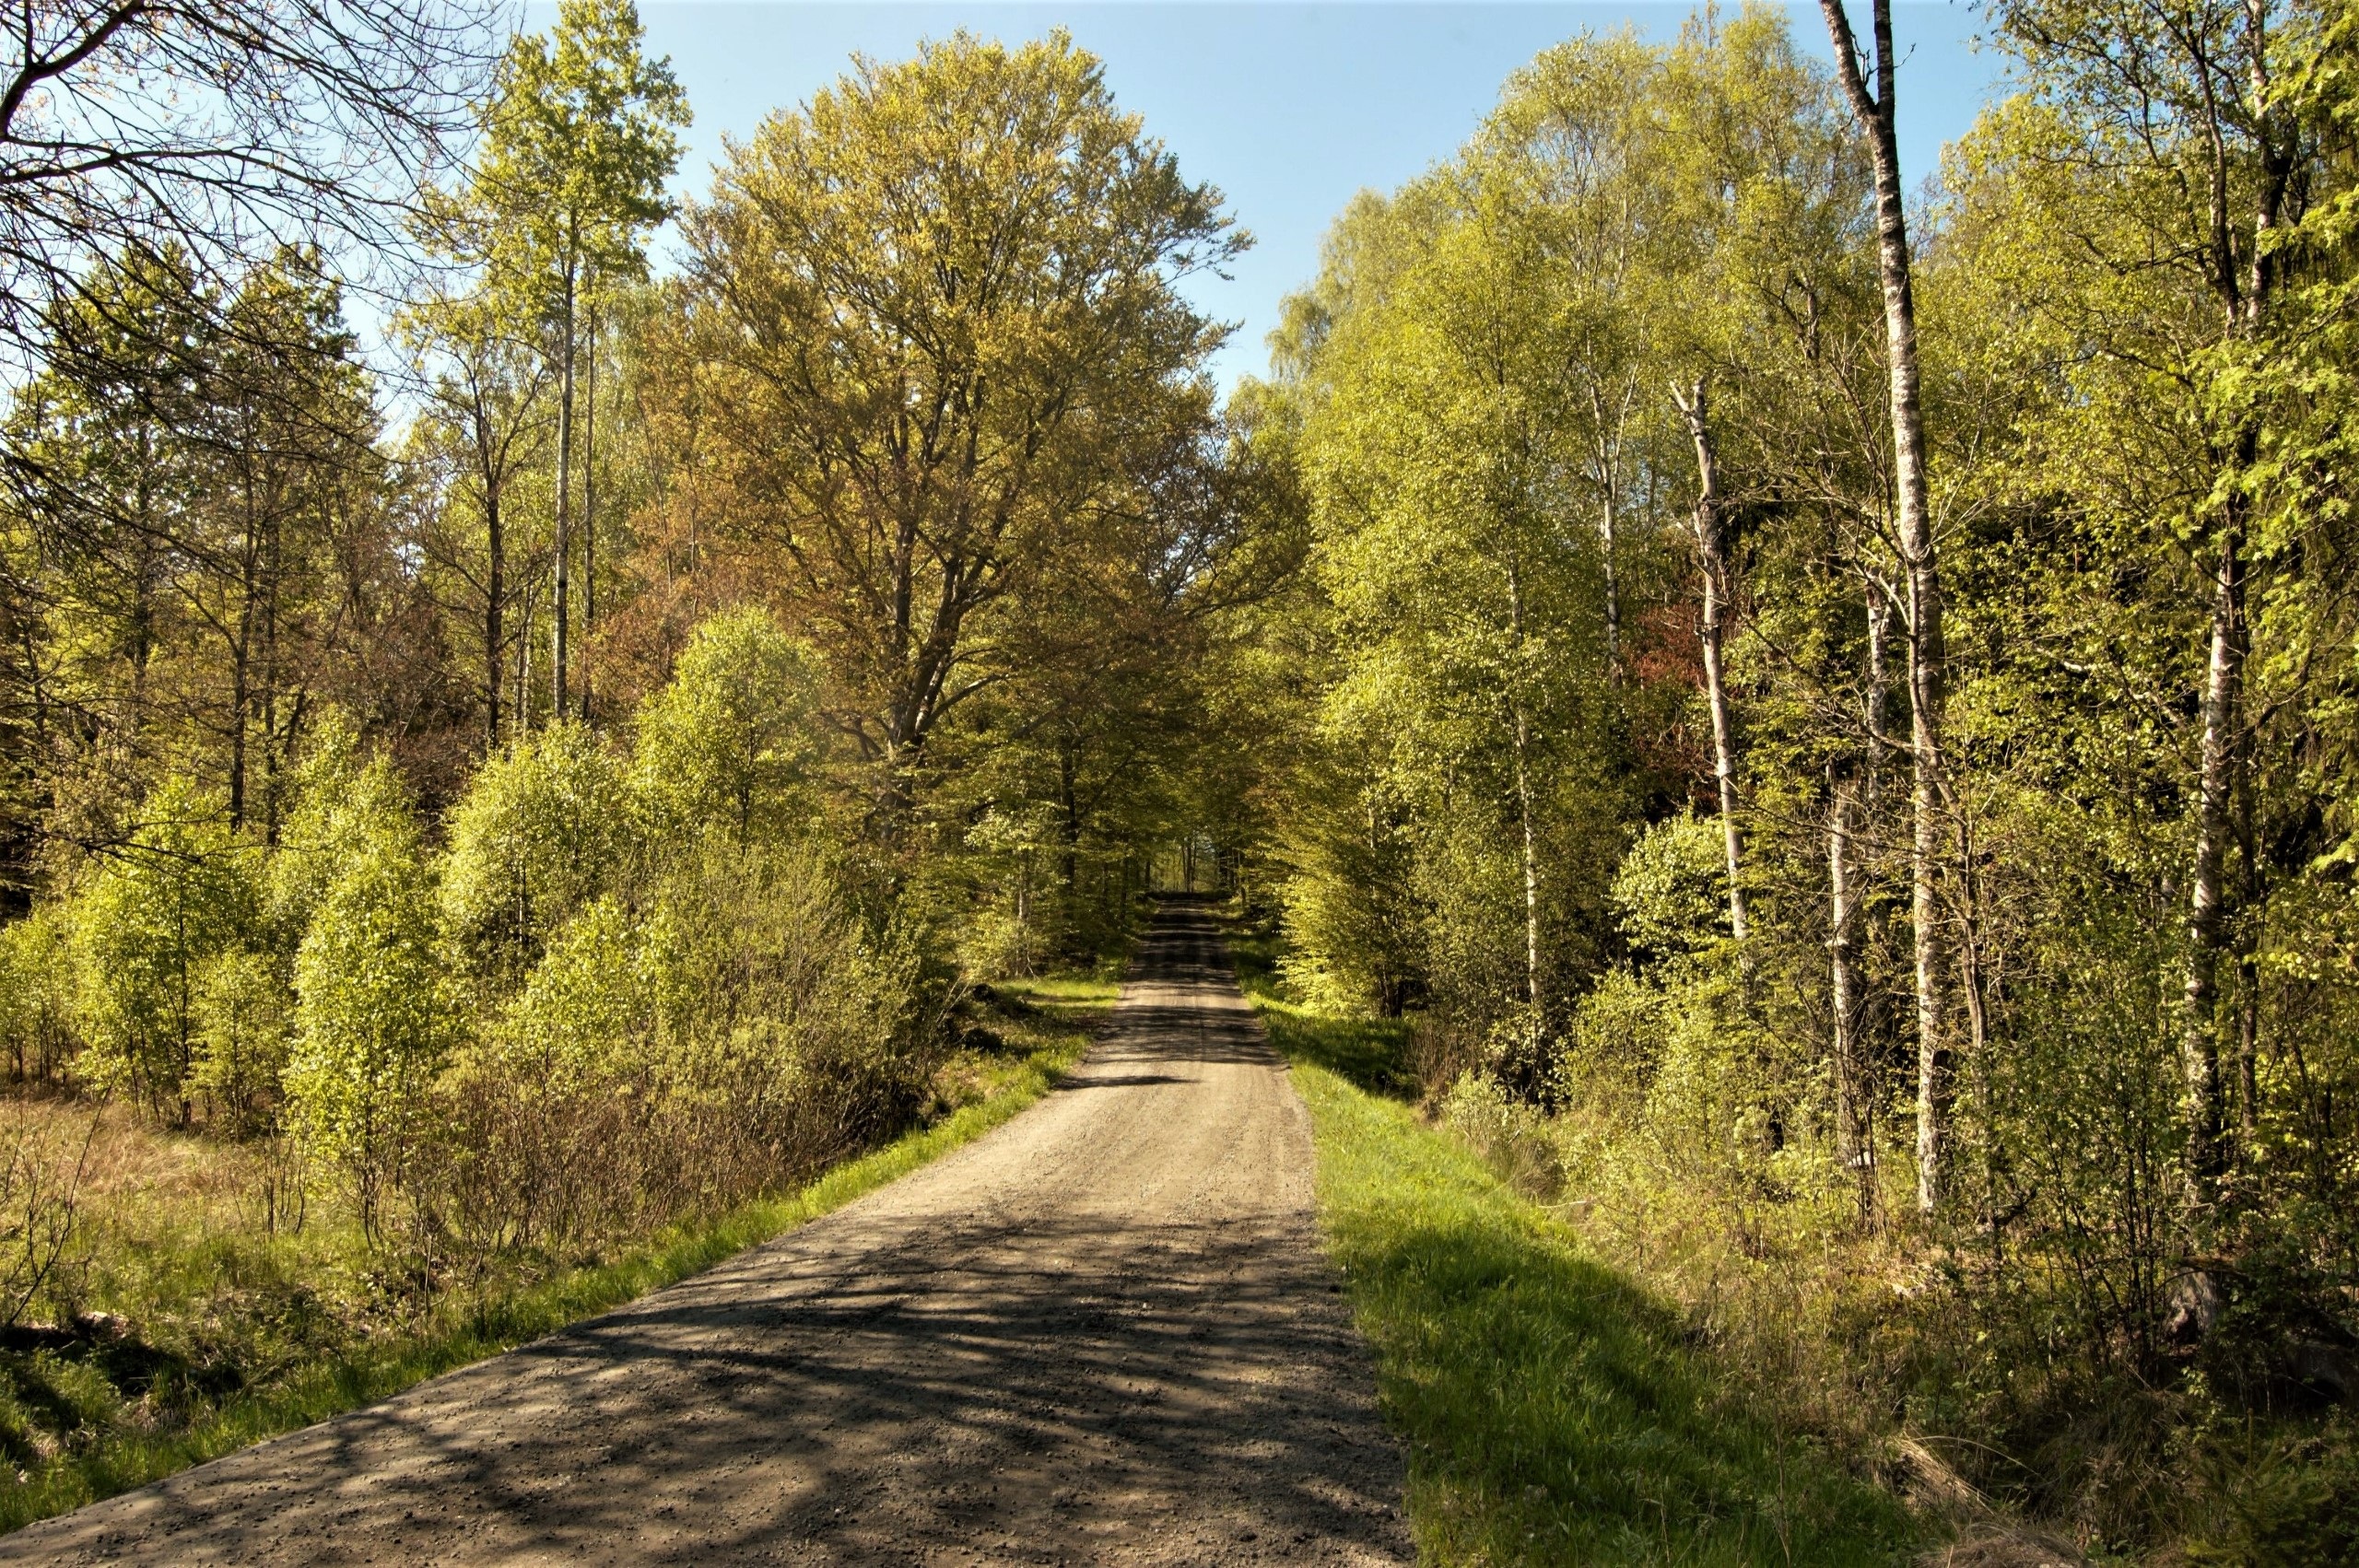
landscape, tree, nature, forest, outdoor, wilderness, plant, road, trail, sunlight, leaf, summer, dirt road, green, autumn, park, blue, season, waterway, sweden, deciduous, woodland, habitat, ecosystem, himmel, biome, natural environment, woody plant, temperate broadleaf and mixed forest